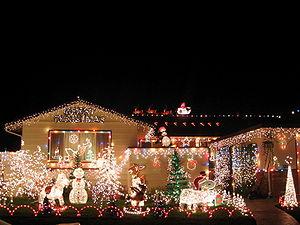
Les illuminations de Noël sont les éclairages installés en extérieur durant la période de Noël, et plus globalement pour la période des fêtes de fin d'année. Ces décorations de Noël peuvent être placées sur les bâtiments, les arbres, ou au travers des rues, principalement dans les pays de culture chrétienne et de plus en plus dans des pays qui ne le sont pas.